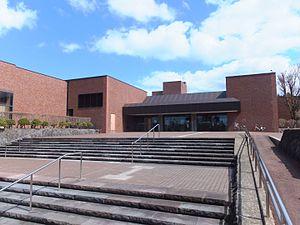
Akita est une préfecture du Japon située au nord de l'île de Honshū. Sa capitale est la ville d'Akita.